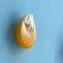
Maize quality: Good